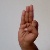
The image shows a hand gesture representing the letter 'F' in Indian Sign Language.